Moonlight Act

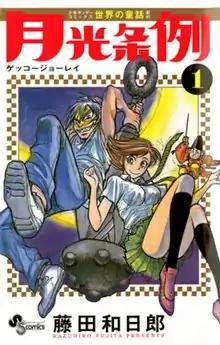
First volume cover, featuring Gekko Iwasaki (left) and Lady Teatro

is a Japanese manga series created by Kazuhiro Fujita. It was serialized in Shogakukan's manga magazine "Weekly Shōnen Sunday" from March 2008 to April 2014, with its chapters collected in 29 volumes.